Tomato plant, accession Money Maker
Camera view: vertical (180 deg); turntable rotation: 210 degrees
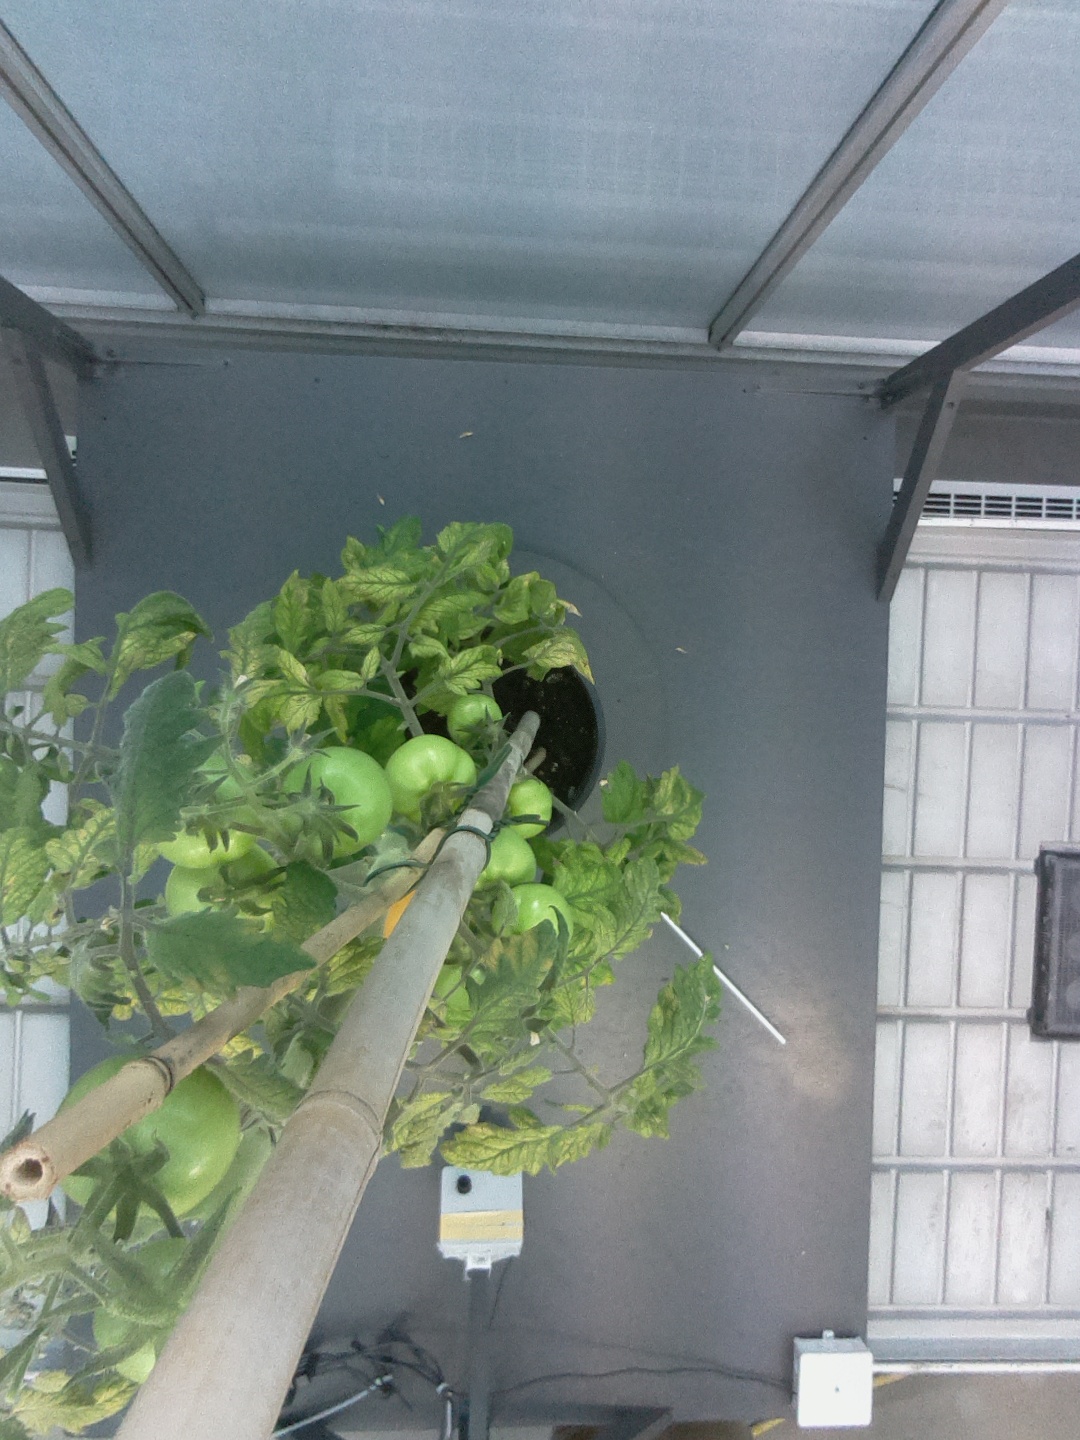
BBCH growth stage 79: 90% -100% of final fruit size